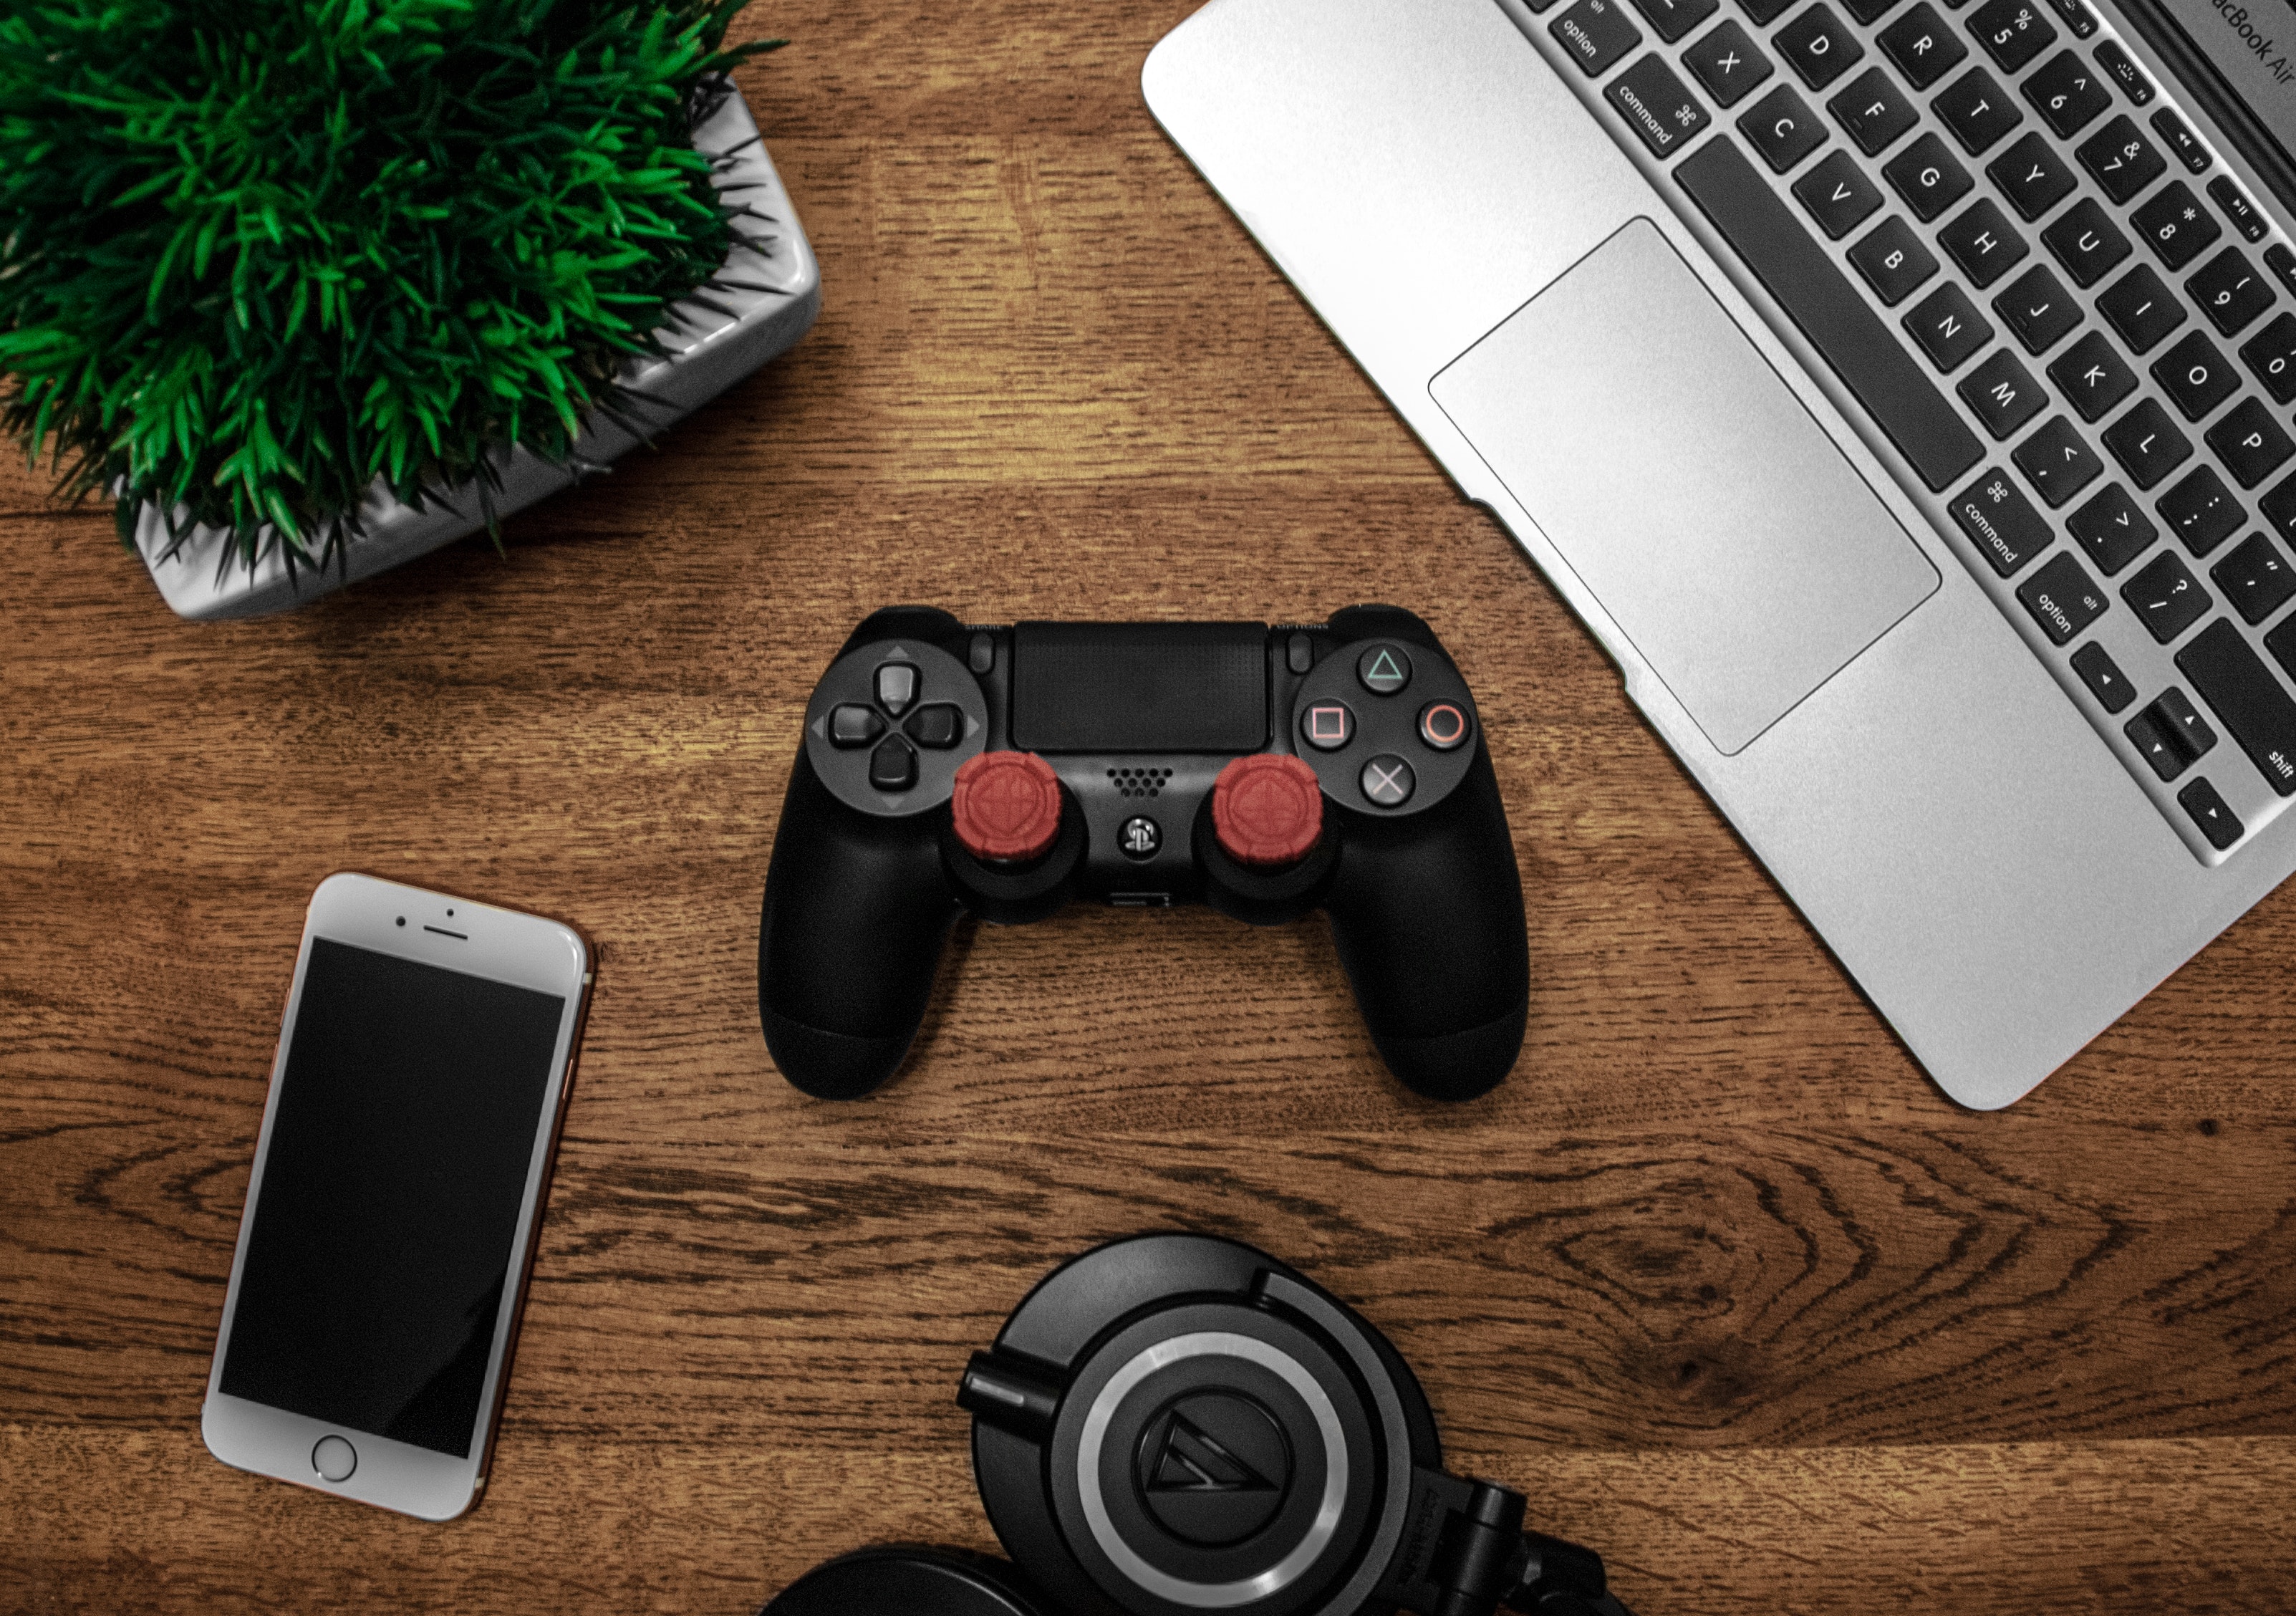
gadget, electronic device, game controller, technology, input device, electronics, joystick, playstation accessory, Video game accessory, peripheral, home game console accessory, photography, playstation, video game console, output device, games